Kathleen Annie Lansdell

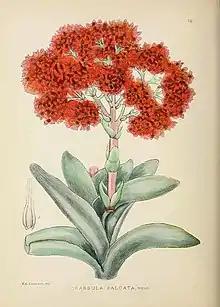

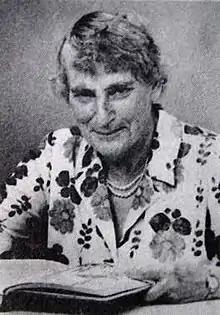

Kathleen Annie Lansdell (1888 Durban - 3 April 1967 Pietermaritzburg), was a South African botanical artist.